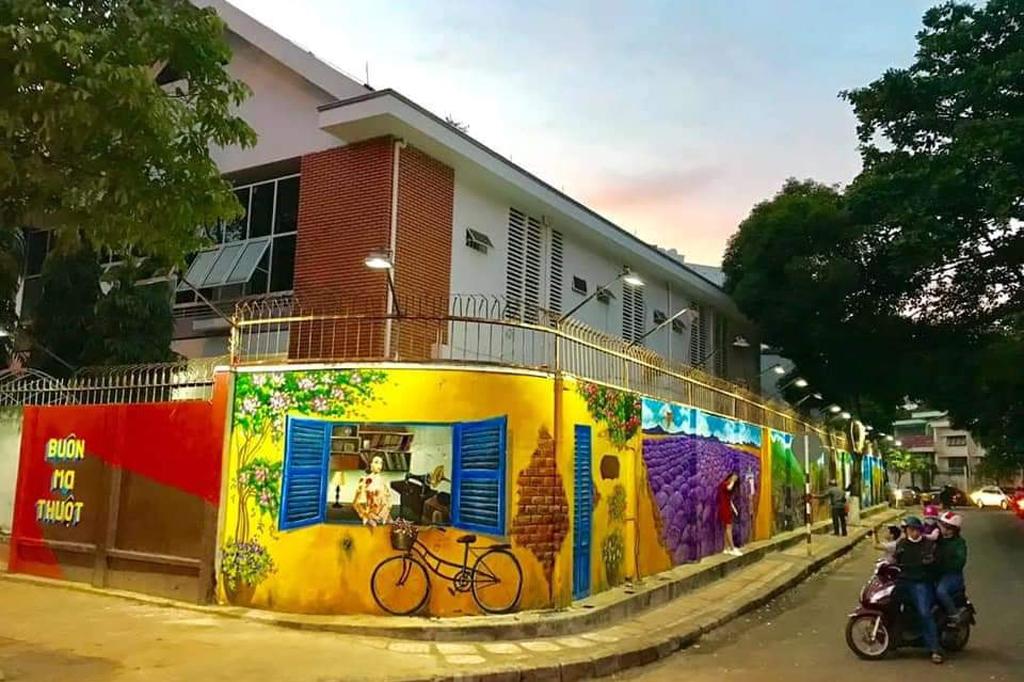
ở trên bức tường tranh có sự xuất hiện của một ngôi nhà